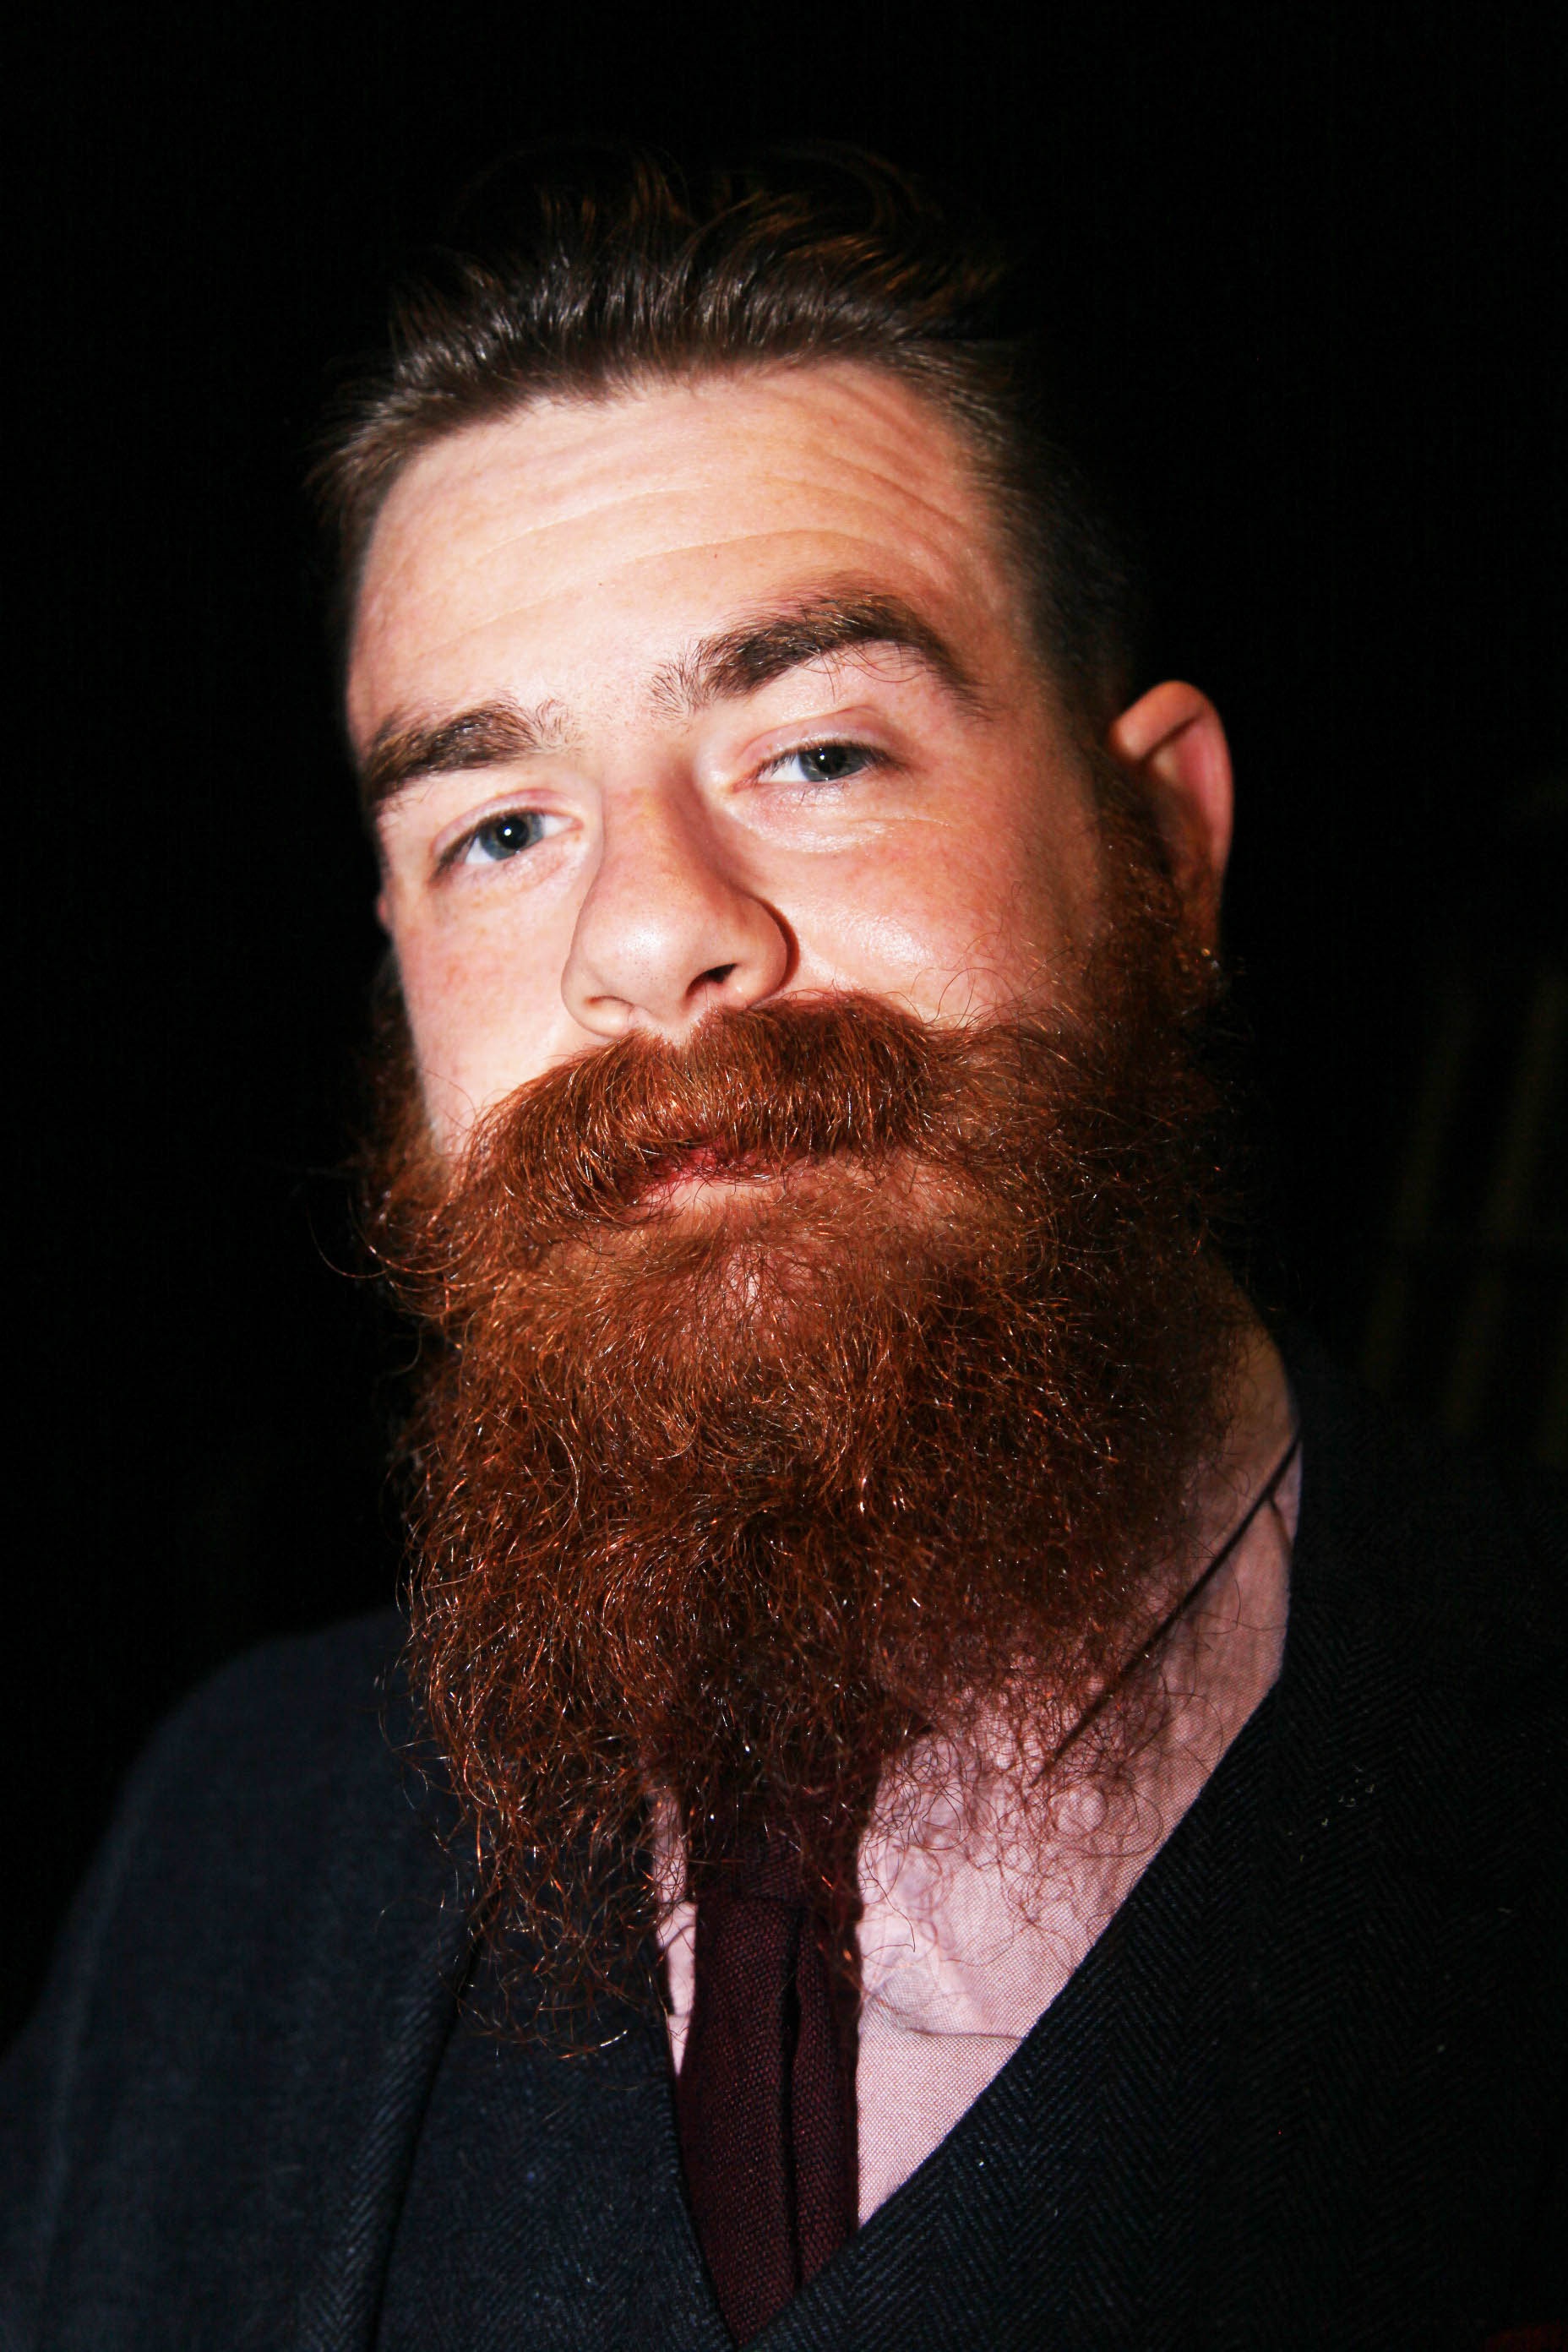
hair, male, portrait, young, hairstyle, beard, face, men, nose, moustache, adult, bearded, facial hair